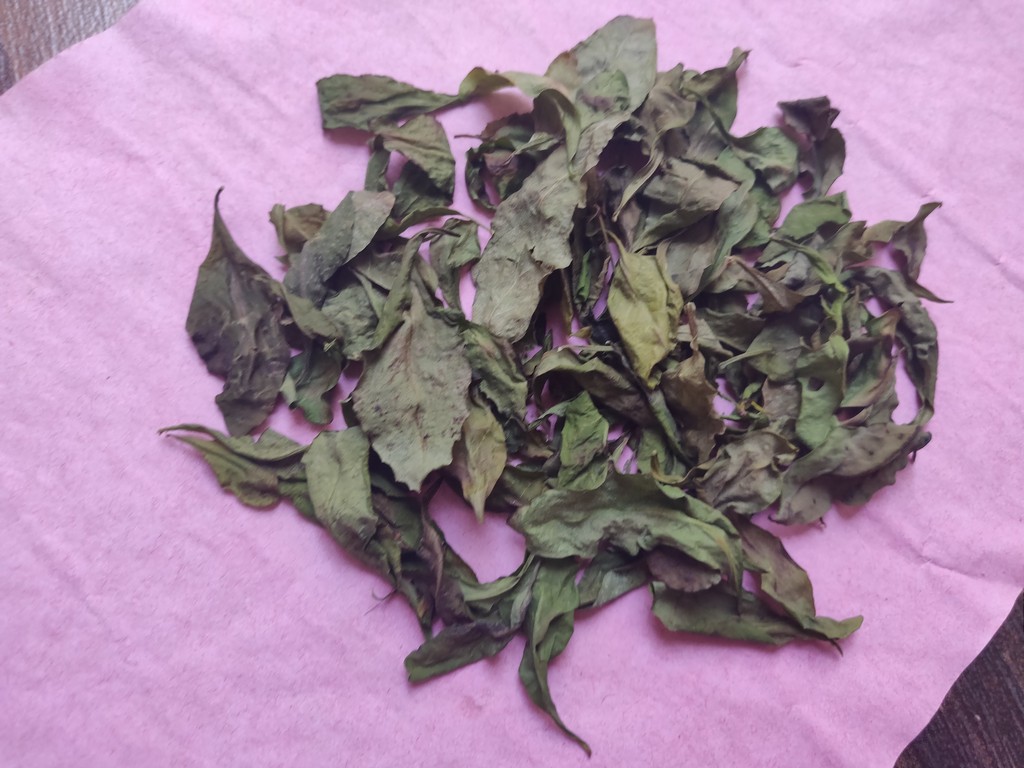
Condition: Dried
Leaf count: multiple
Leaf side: unknown